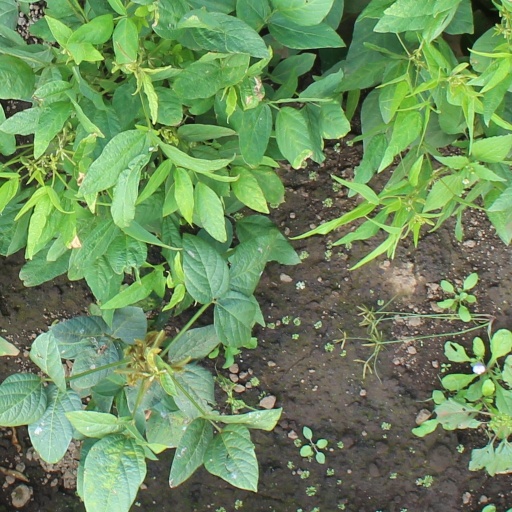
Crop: soybean